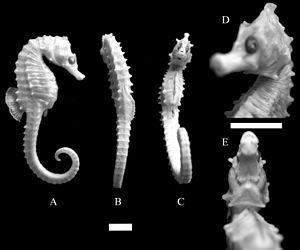
Les Hippocampes, du grec ἵππος, híppos, « cheval » et de κάμπος, kámpos, « poisson marin », aussi appelés familièrement chevaux de mer, sont un genre de poissons à nageoires rayonnées de la famille des Syngnathidae. Une cinquantaine d'espèces se répartissent dans les eaux tempérées et tropicales partout dans le monde. Comme beaucoup de poissons, ils souffrent de la destruction de leur habitat et de la surpêche liée au braconnage.